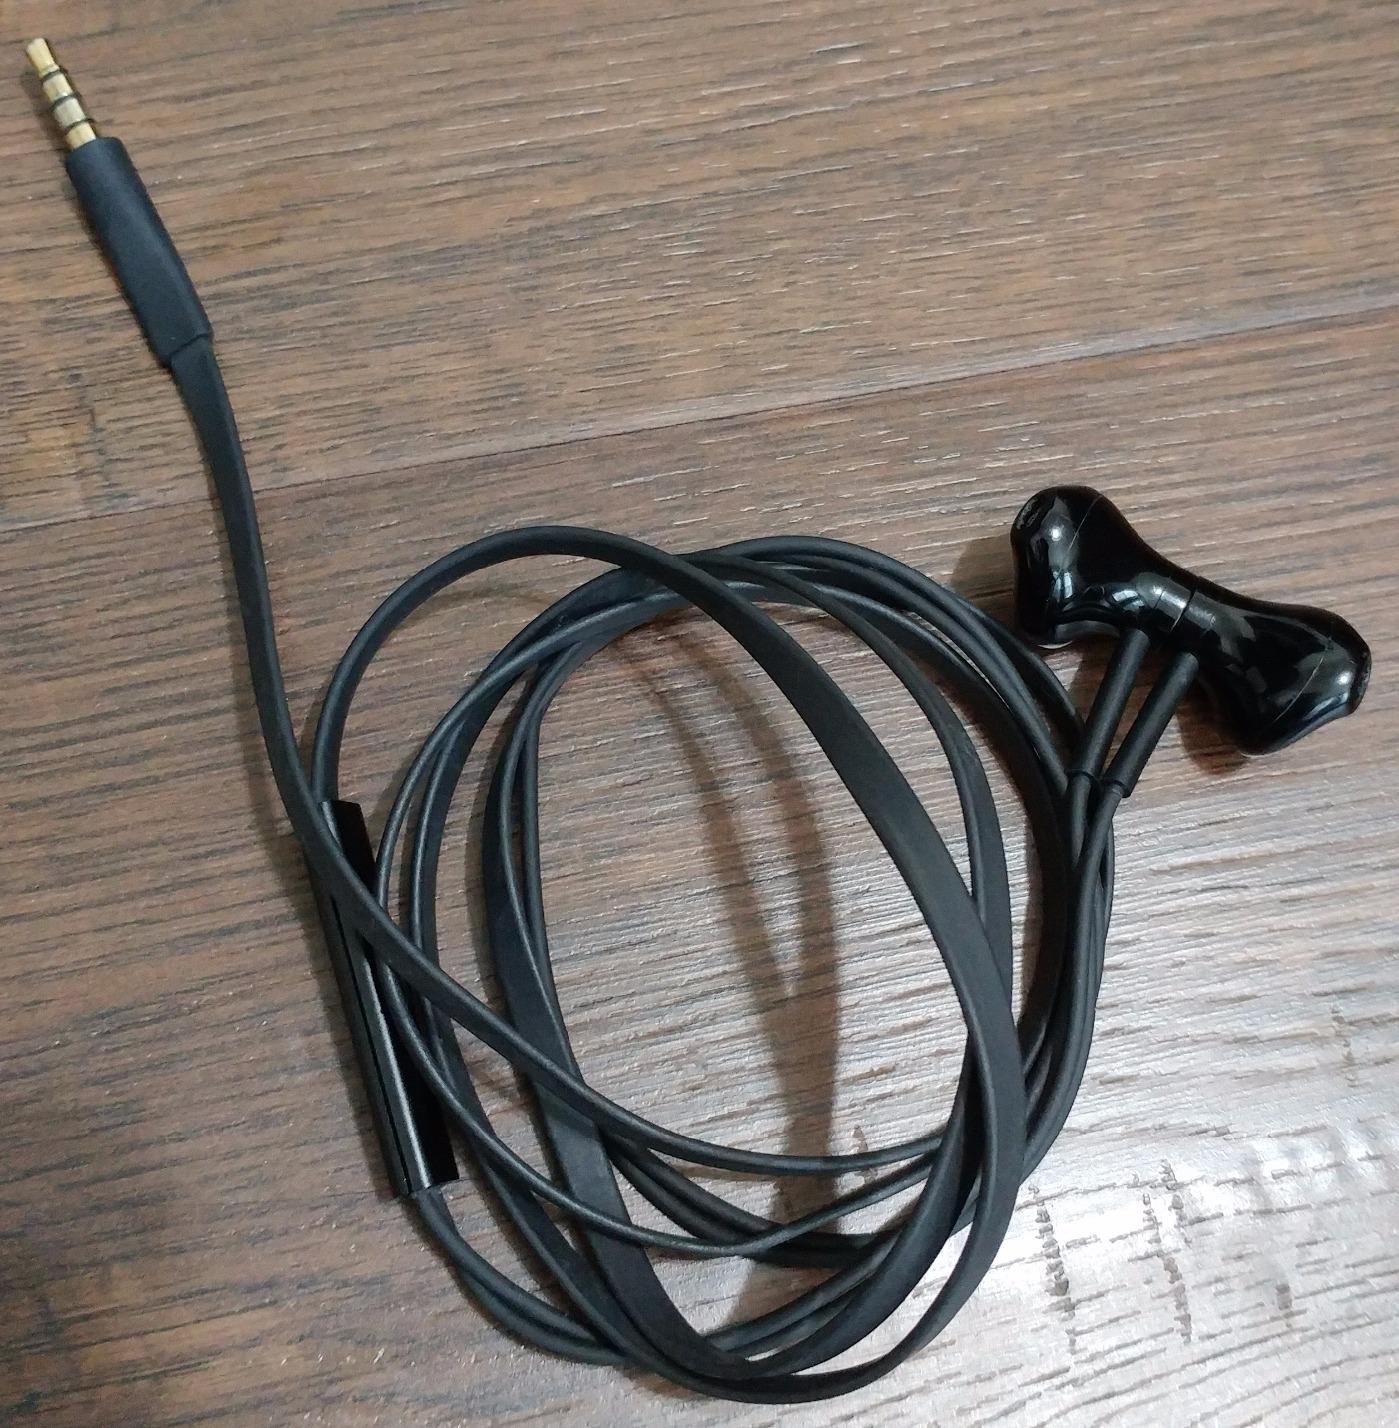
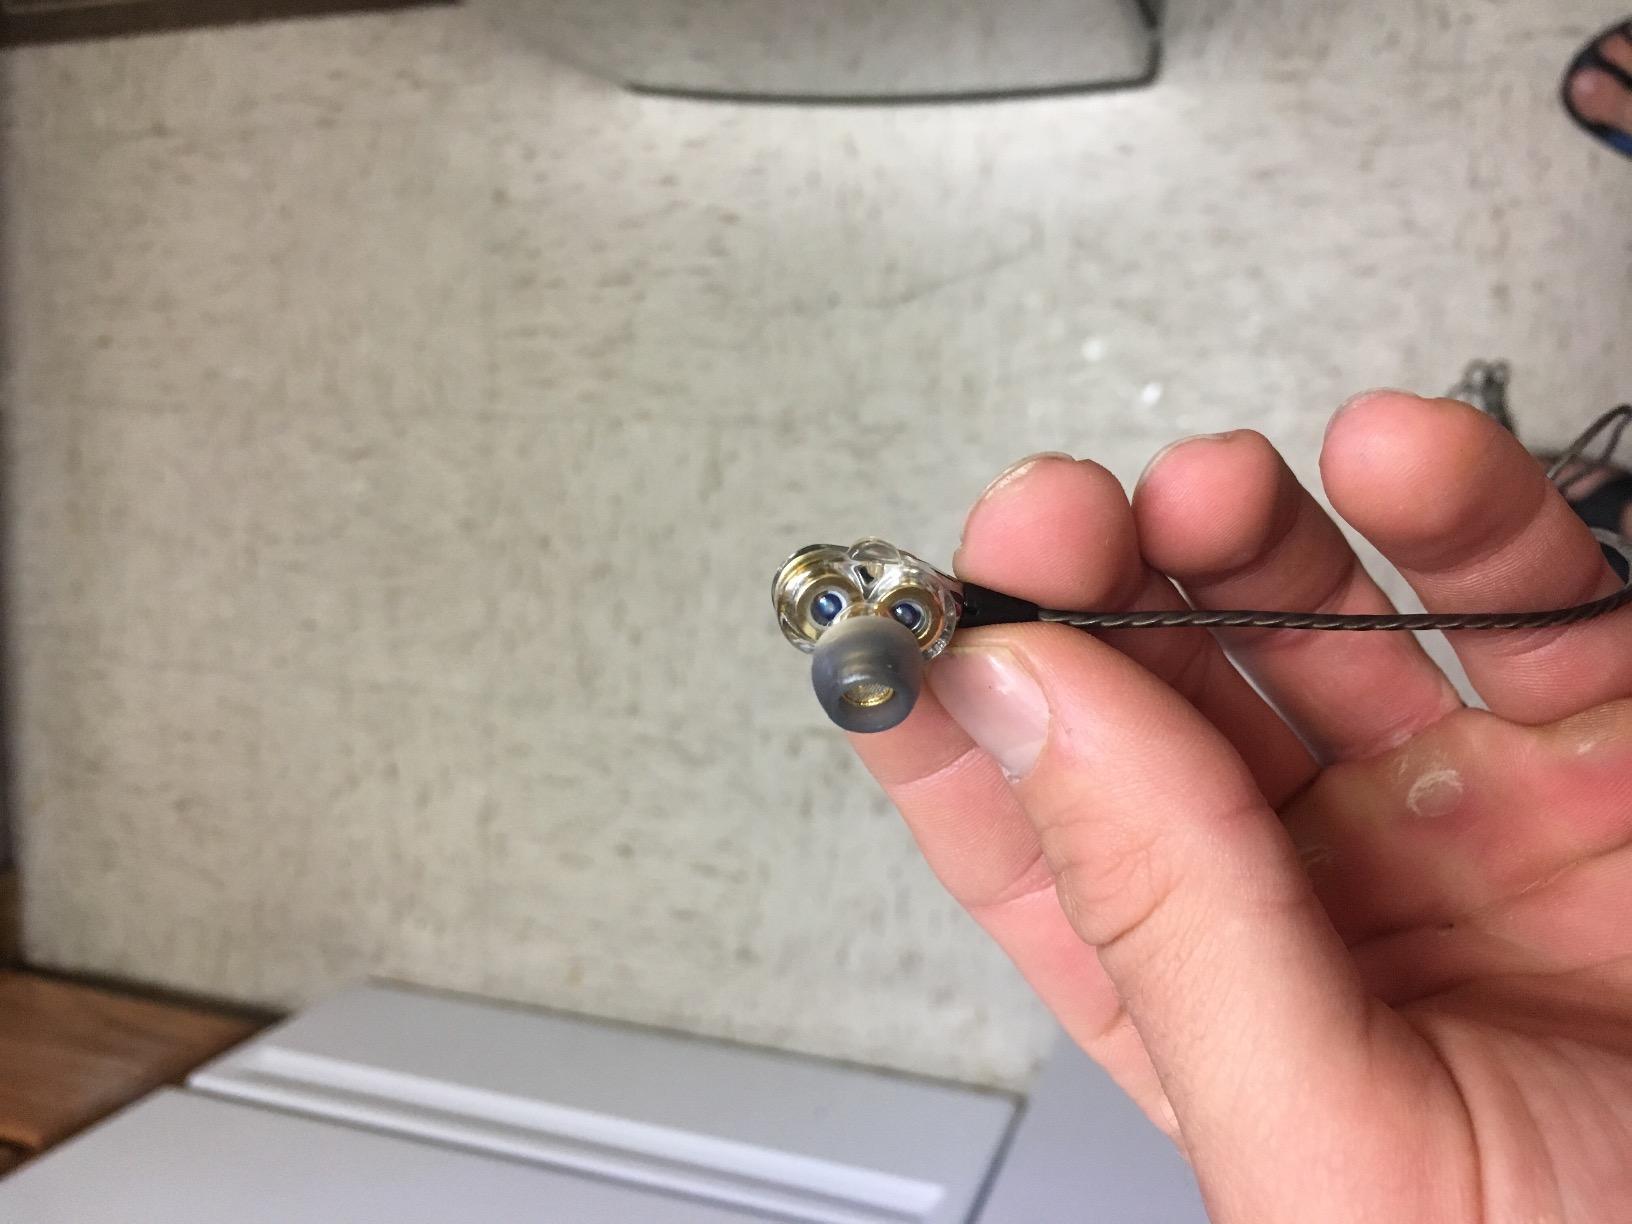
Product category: headphones
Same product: no